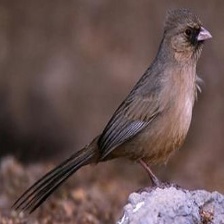
Species: ALBERTS TOWHEE
Scientific name: PIPILO ABERTI